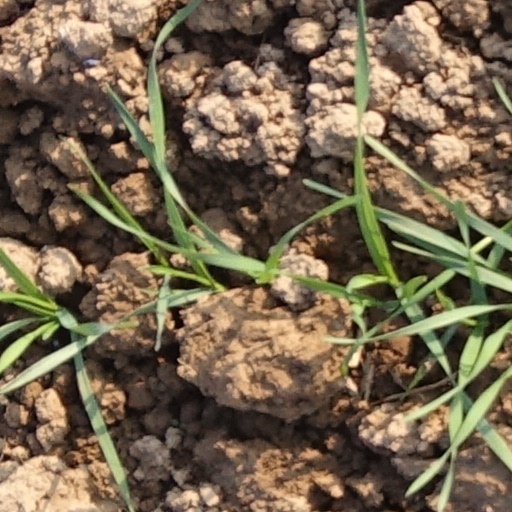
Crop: wheat